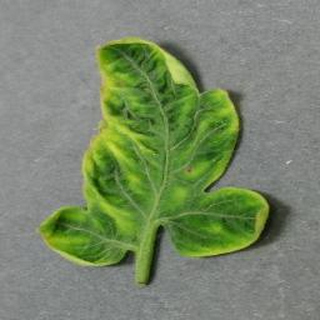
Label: tomato_yellow_leaf_curl_virus